Anarchism in Armenia

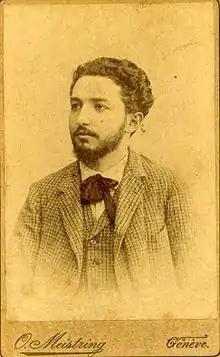
The Armenian anarcho-communist Alexander Atabekian, a contemporary of Peter Kropotkin and one of the many Armenian victims of the Great Purge.

Due to the alienation that these heavy-handed repressions had caused in Armenia, the Council of People's Commissars appointed the Armenian Bolshevik Alexander Miasnikian as Chairman of the new Armenian Soviet government, under orders to moderate government policies and slow down the transition to socialism. One of Miasnikian's first decrees as chairman was to declare Mountainous Karabakh to be a part of the Armenian SSR. Despite initially promising to integrate Nagorno-Karabakh into Armenia, the Kavbiuro reversed its promise within days, establishing the territory as an autonomous oblast of the Azerbaijan Soviet Socialist Republic. This decision was ratified by the People's Commissariat for Nationalities under Joseph Stalin, later also transferring the Nakhichevan Autonomous Soviet Socialist Republic to Azerbaijan. The Armenian Communist Party appealed this decision, as the two regions had been promised to the Armenian SSR during the Red Army invasion, but they were unsuccessful. In 1925, Miasnikian died in a plane crash under suspicious circumstances.